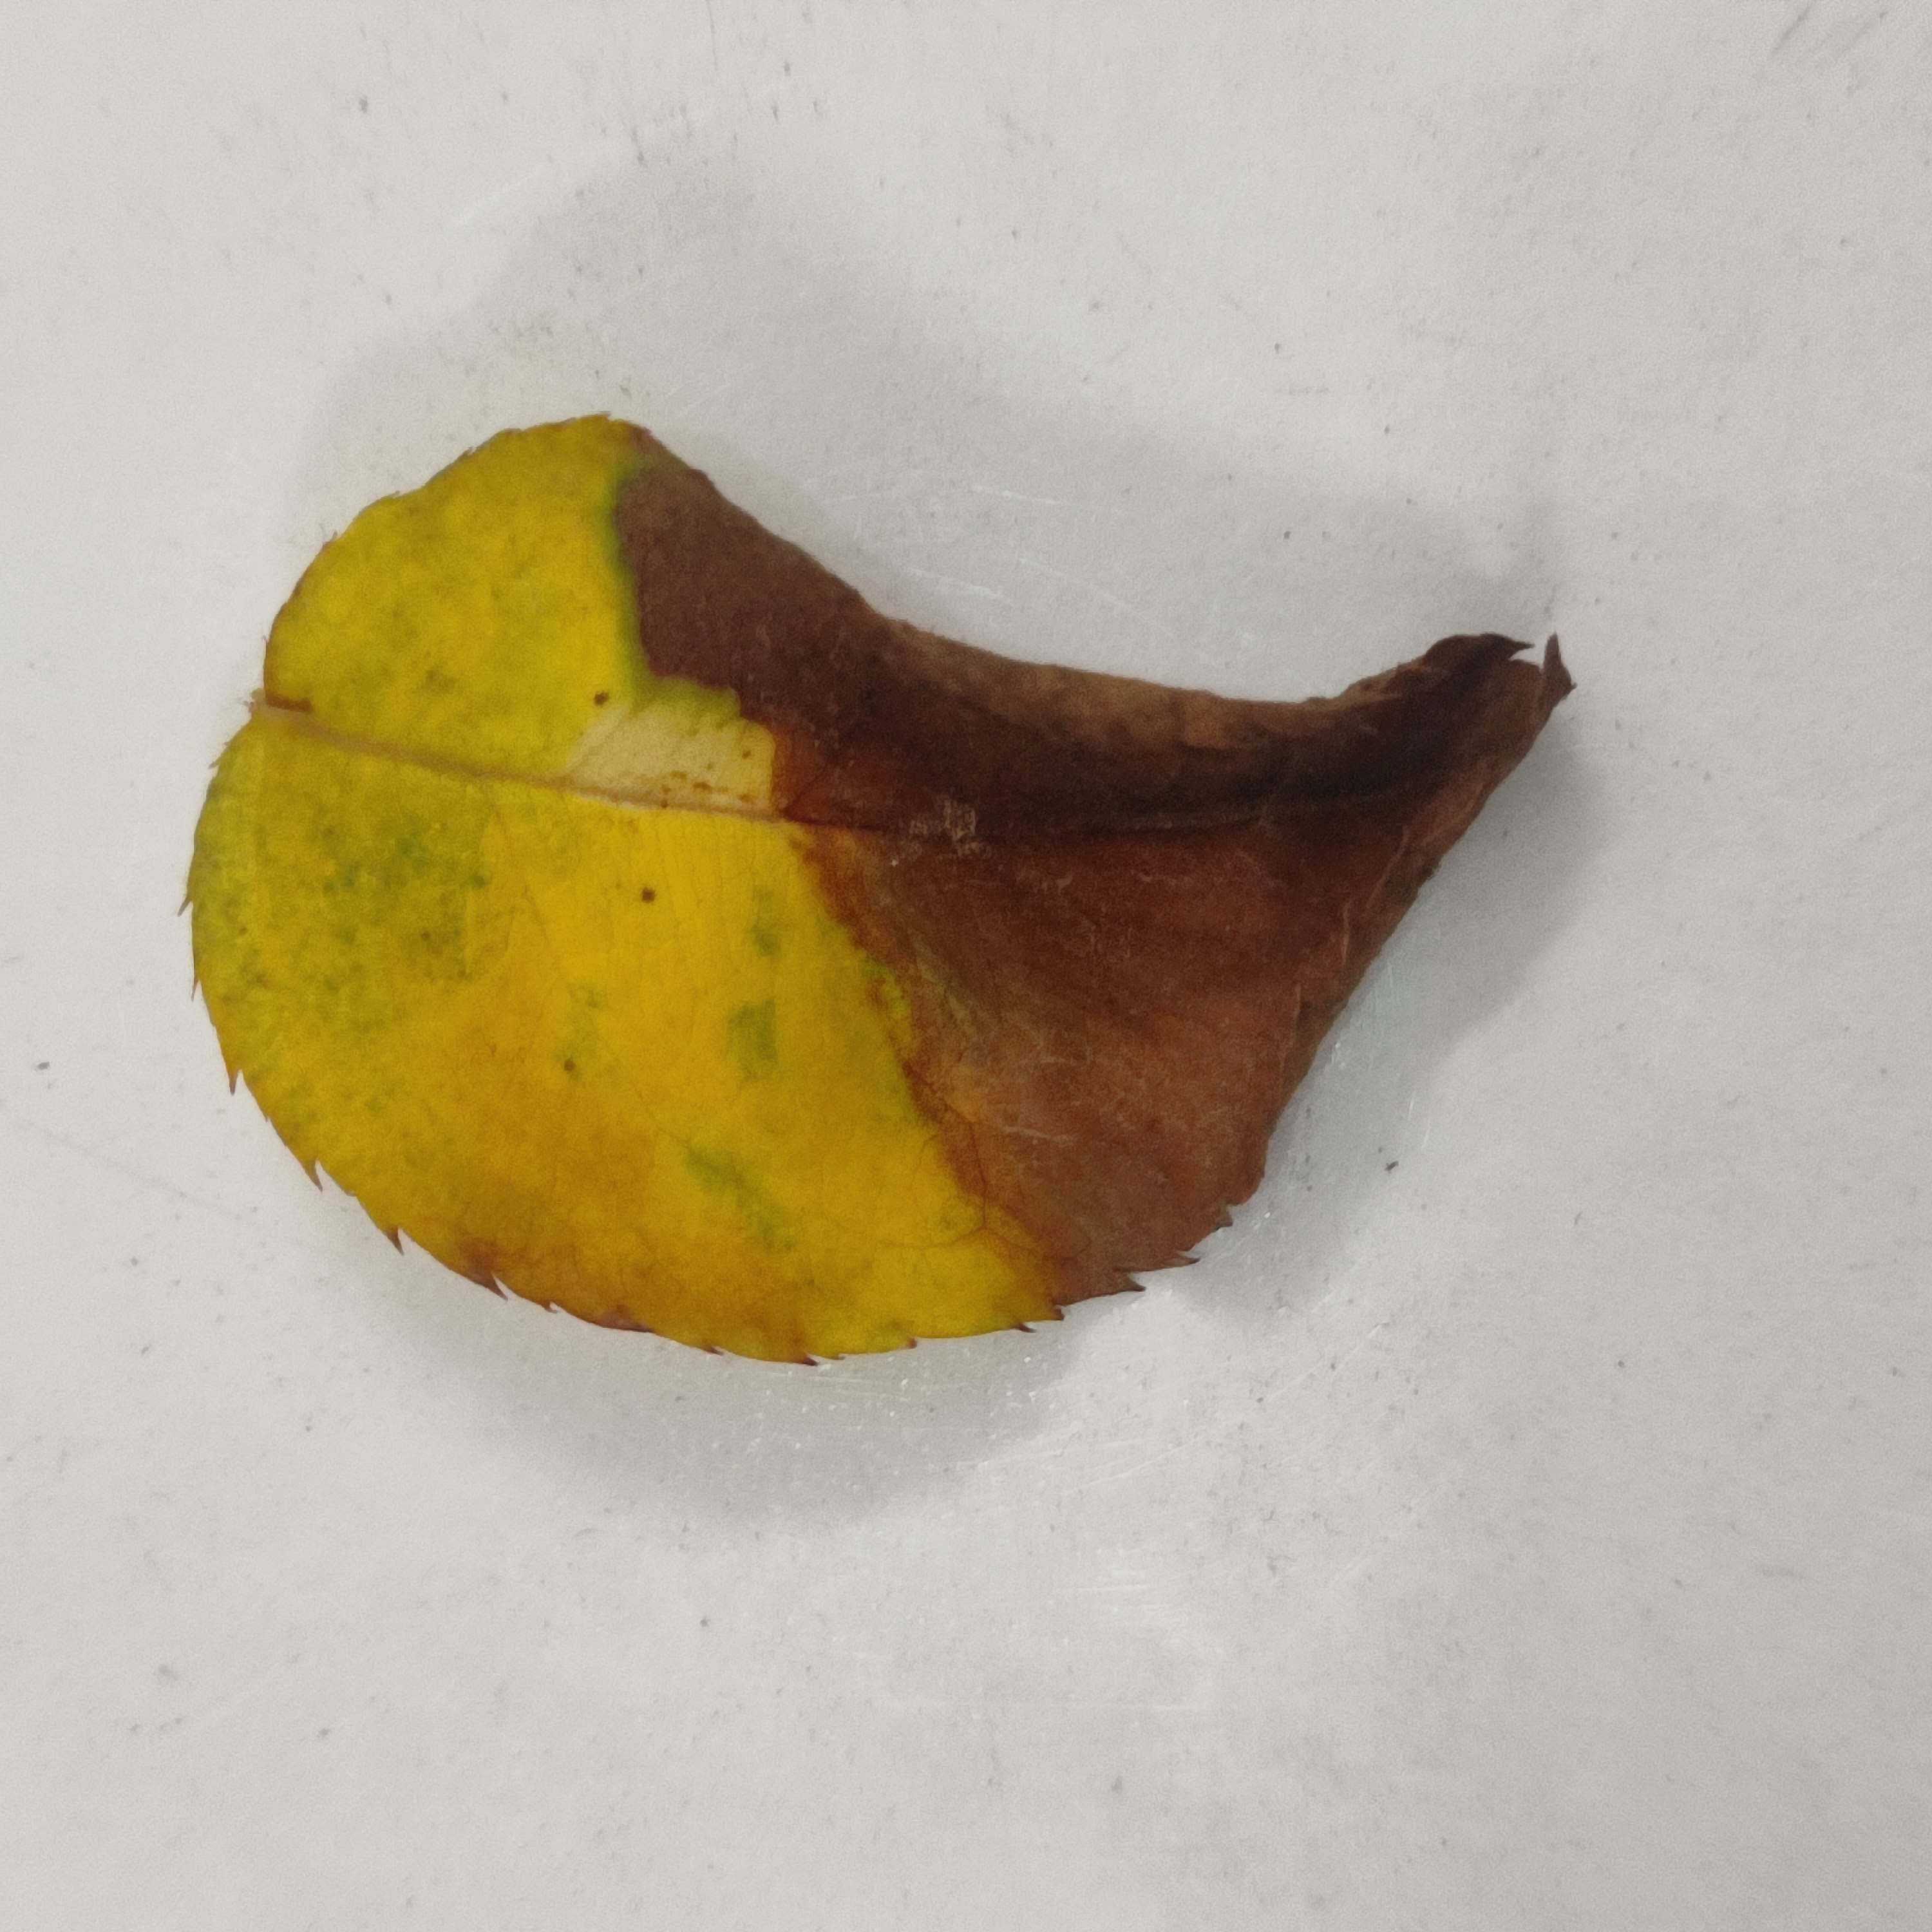
Label: Black Spot